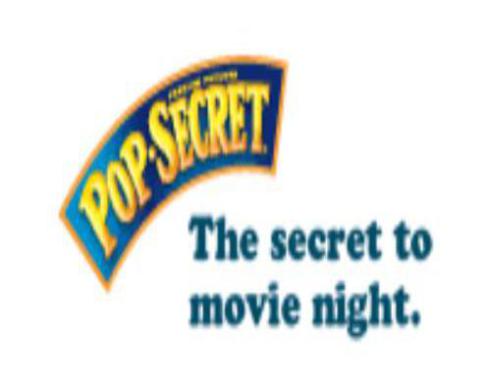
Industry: Food